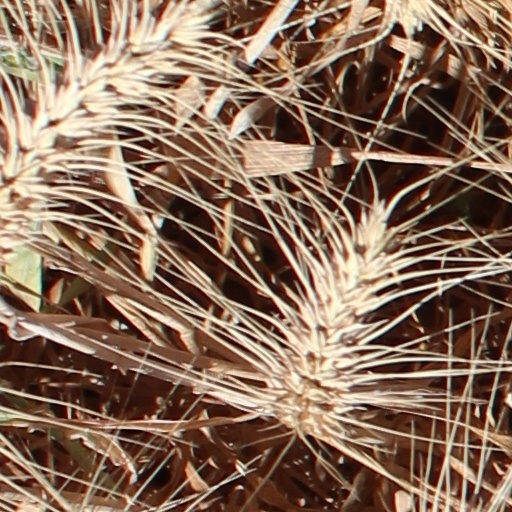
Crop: wheat